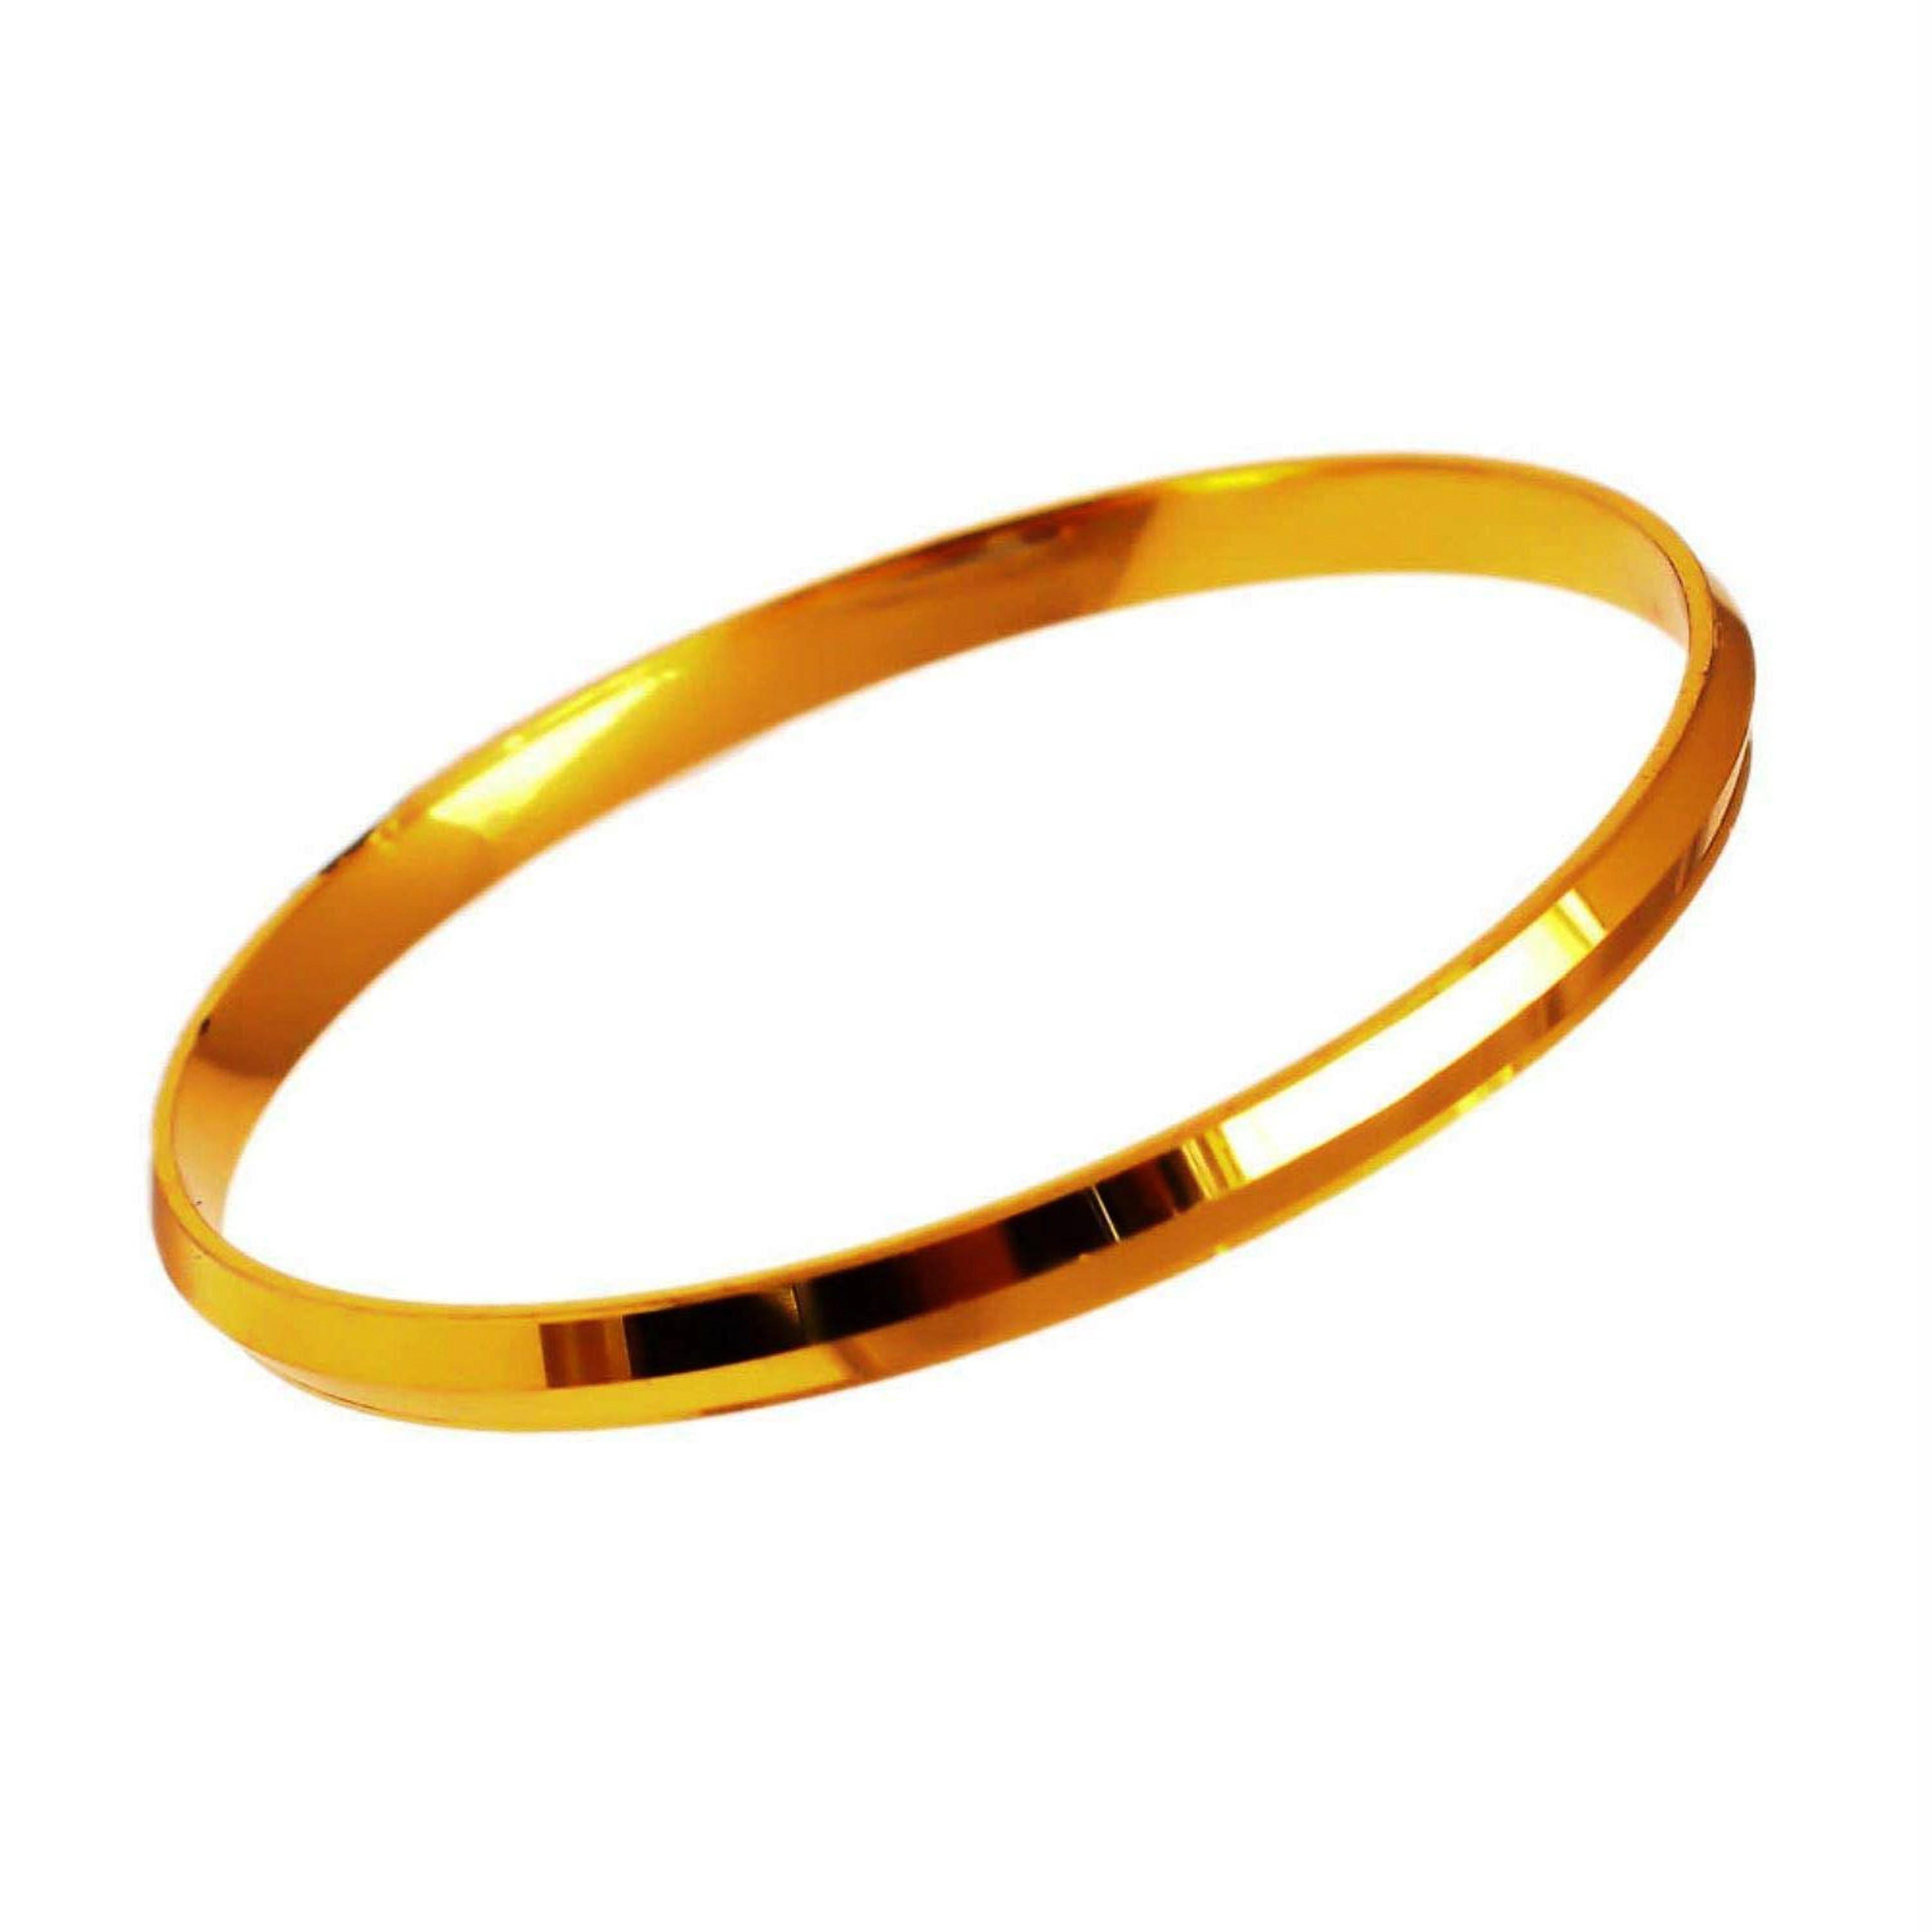
ZUMRUT MAKING YOU A STYLE SENSATION Stylish Classic Gold Plated Premium Glossy Finish Brass Broad Light Weight Sikh Sardar Punjabi Kada Bangle Bracelet Kada Jewelry/Jewellery For Men/Women
Type: Bracelets & Bangles
Brand: ZUMRUT MAKING YOU A STYLE SENSATION
Price: Rs. 299
 This high quality product is designed in-house, and made with best metals, materials and components. it is a value for money product. it can be worn with all indian and indo-western dresses. this versatile, multi-occasion product, is fit to wear by all age groups. an exclusive, and latest trendy, top quality product.